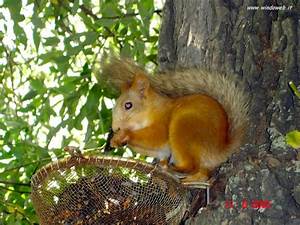
Label: squirrel